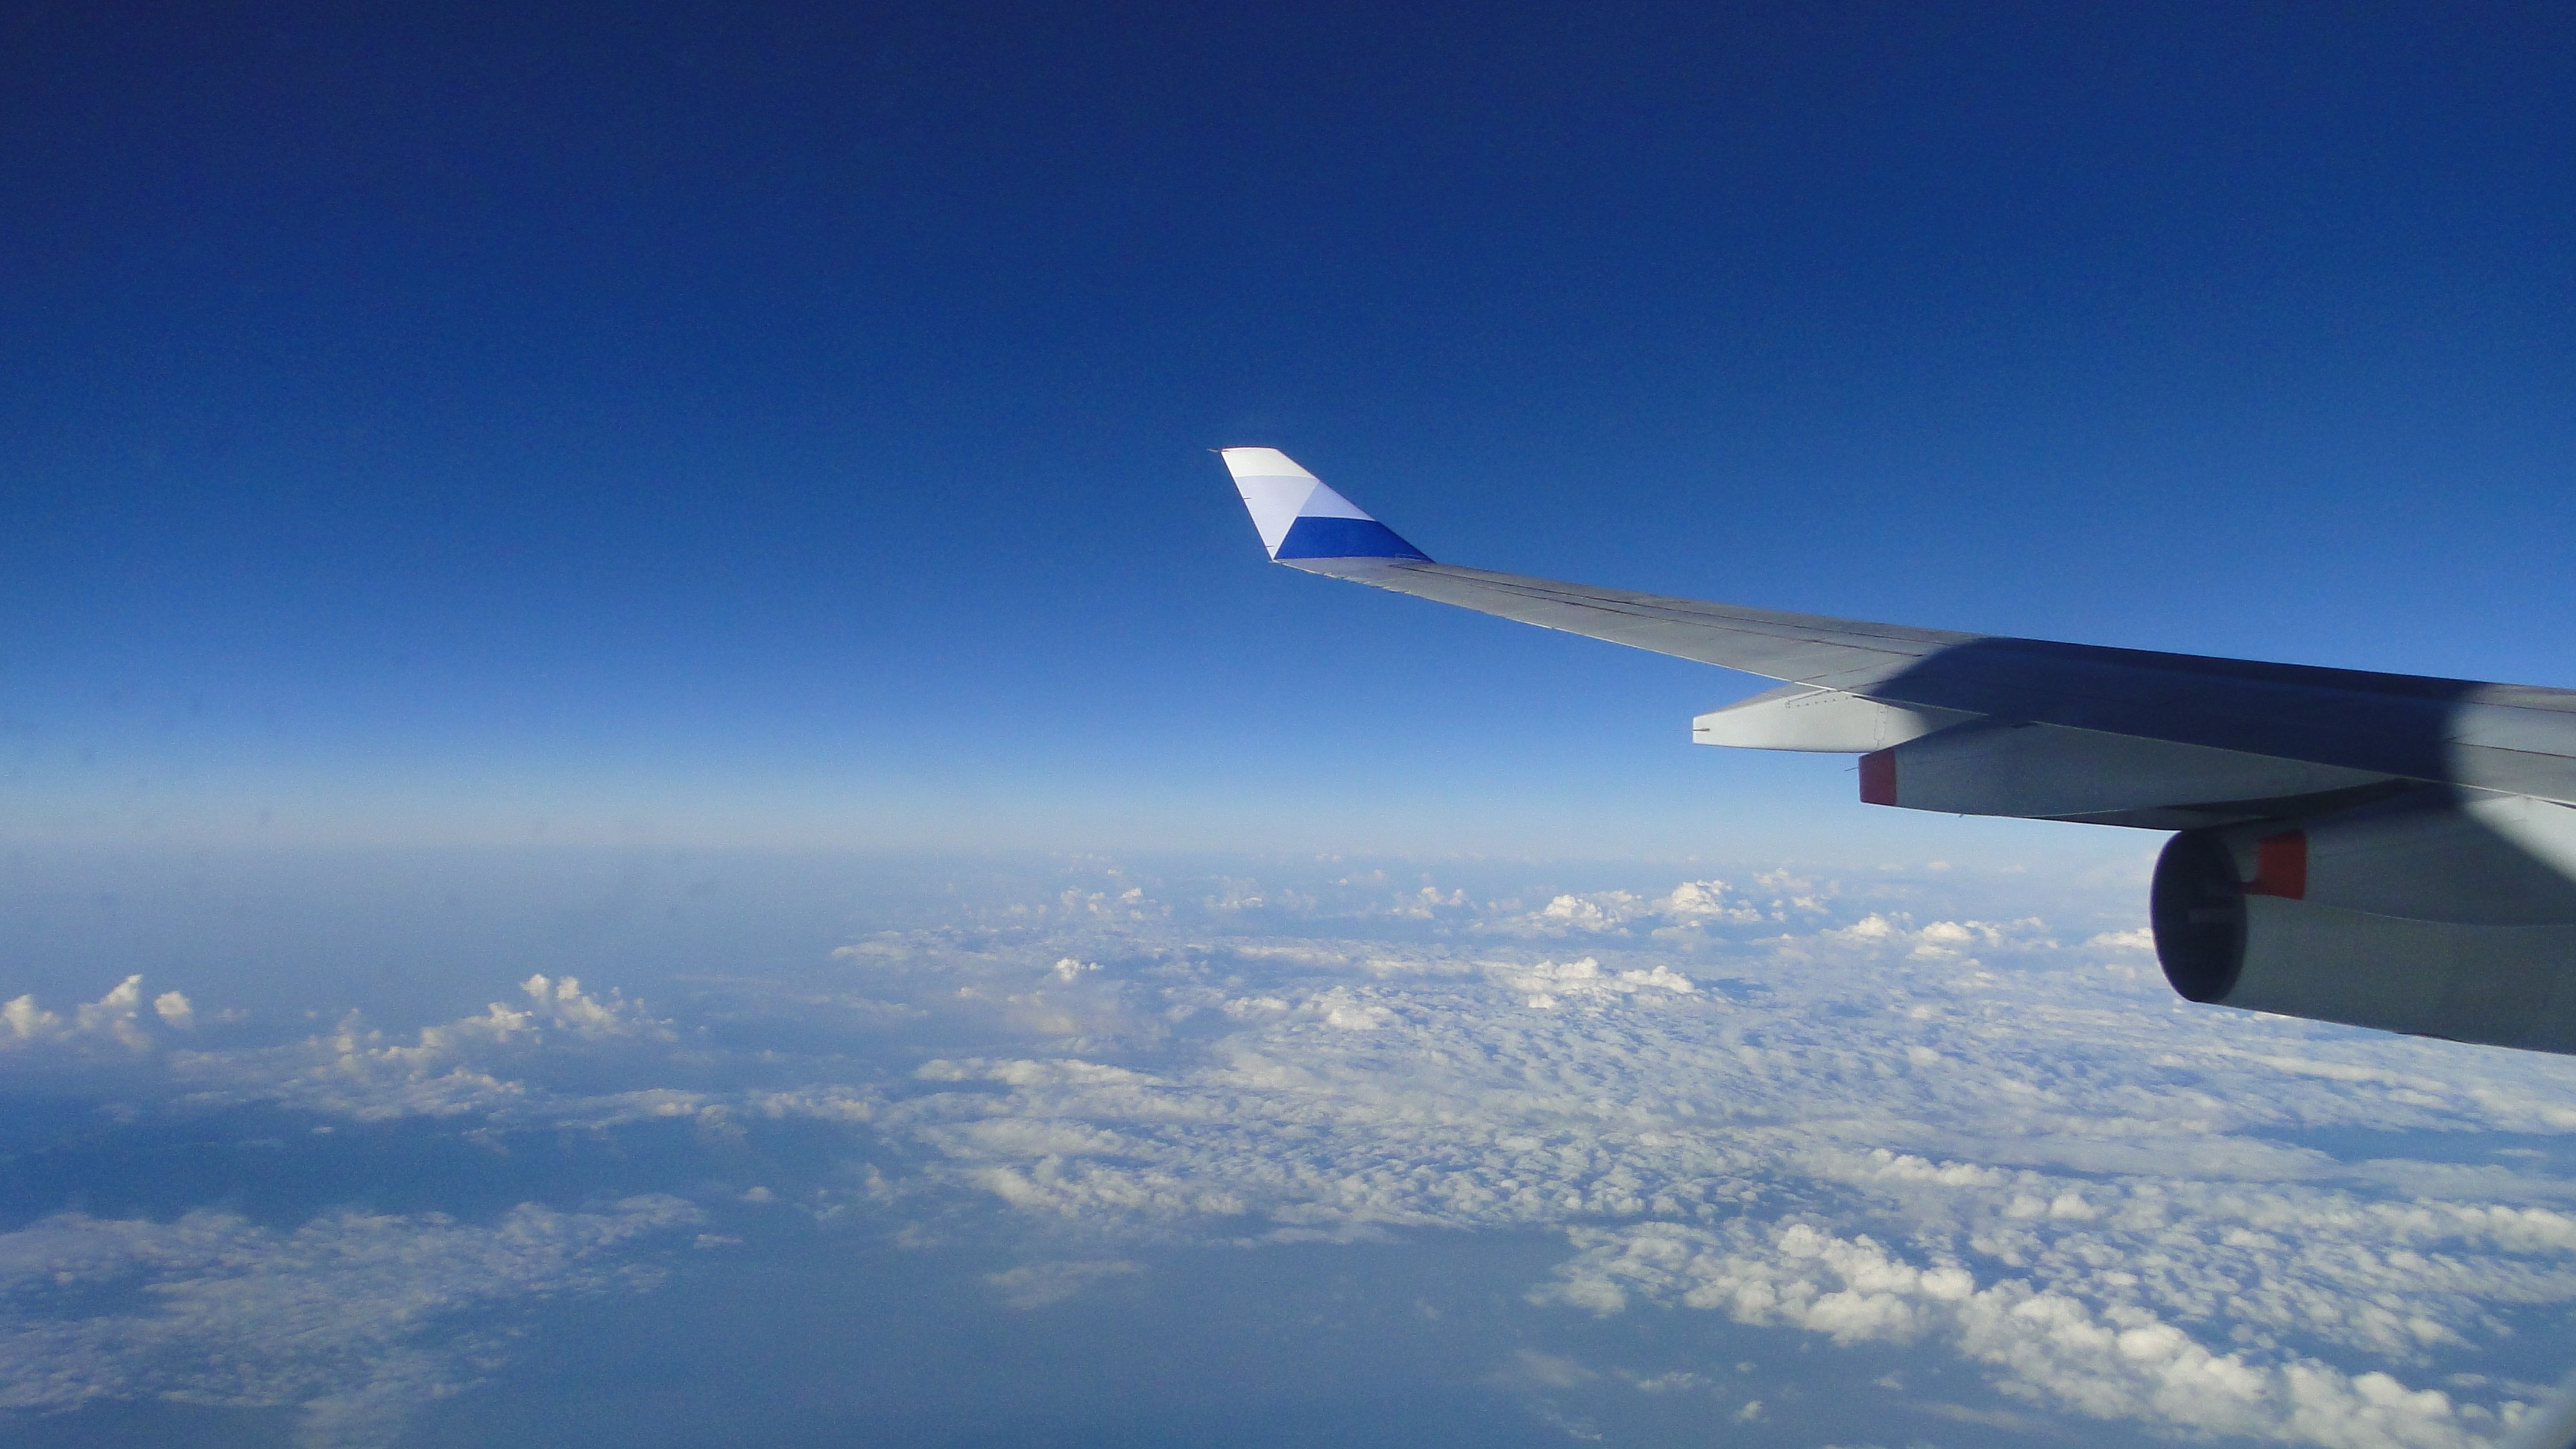
landscape, wing, sky, airplane, aircraft, vehicle, airline, aviation, flight, blue, airliner, takeoff, white cloud, air force, jet aircraft, blue sky and white clouds, fighter aircraft, military aircraft, air travel, atmosphere of earth, lockheed martin